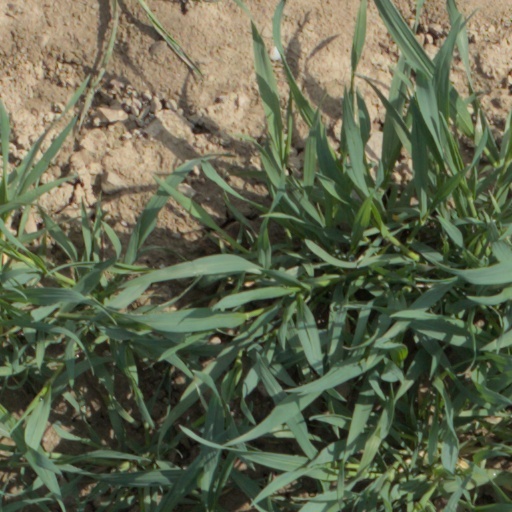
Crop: wheat